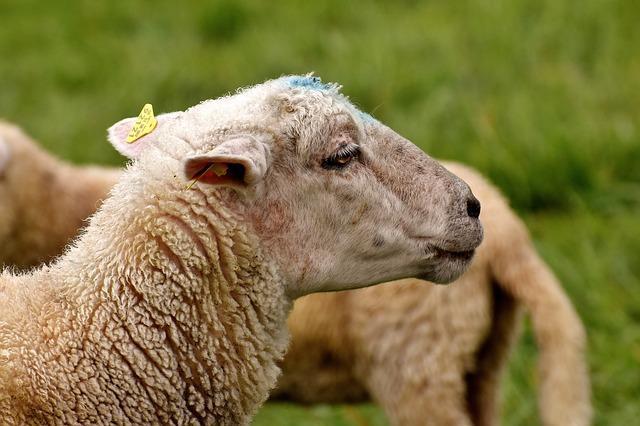
sheep